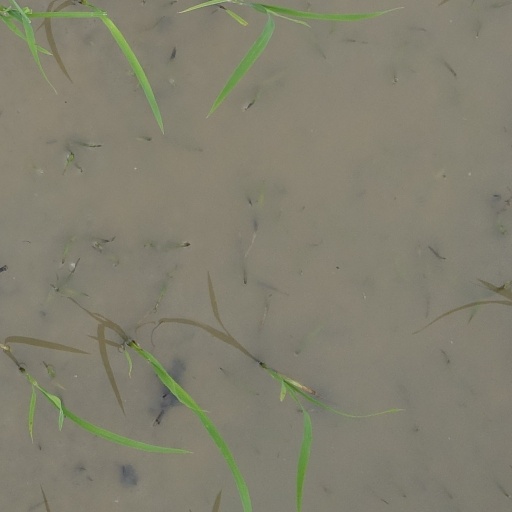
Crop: rice